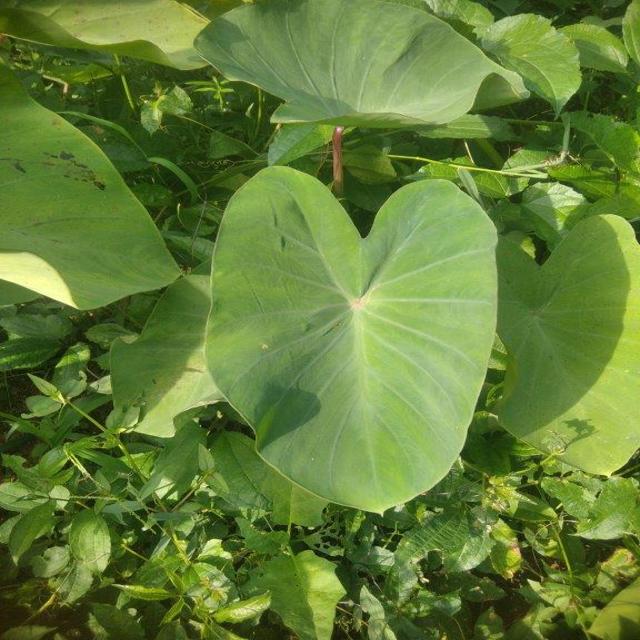
Label: Healthy